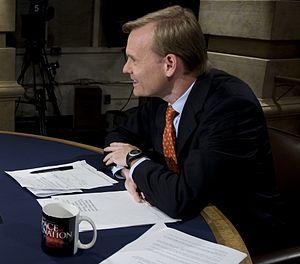
John Dickerson, né le 6 juillet 1968 à Washington D.C., est un journaliste américain. Il est le présentateur depuis 2018 de l'émission d'information matinale CBS This Morning diffusée sur le réseau de télévision CBS, après avoir présenté de 2015 à 2018 l'émission politique dominicale Face the Nation.